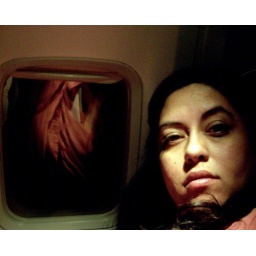
Day 124 - Red Eyes on the Red EyeMy plane home from Tampa was delayed due to weather in NY.